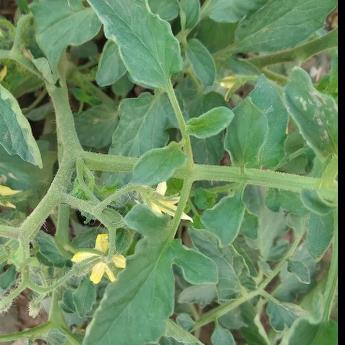
Crop: Tomato
Condition: healthy-leaf